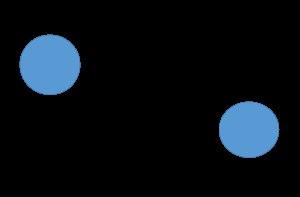
La migration animale à longue distance définit les mouvements d’aller et de retour d’animaux entre une zone de reproduction et une zone d’hivernage éloignée l'une de l'autre. Ces mouvements sont généralement répétitifs car saisonniers. Cette migration peut se faire par l’intermédiaire de corridors biologiques. Ceux-ci correspondent à un ou plusieurs milieux qui vont relier l’ensemble des habitats nécessaires au bon déroulement des cycles vitaux d’une espèce.